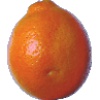
Label: tangelo